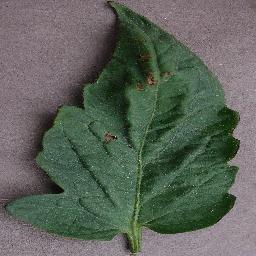
Label: Tomato___Bacterial_spot